Bessemer Gold Medal

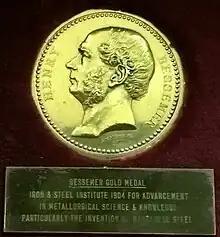
Bessemer Gold Medal awarded 1904 to Robert Hadfield

The Bessemer Gold Medal is awarded annually by the Institute of Materials, Minerals and Mining (IOM3) "for outstanding services to the steel industry, to the inventor or designer of any significant innovation in the process employed in the manufacture of steel, or for innovation in the use of steel in the manufacturing industry or the economy generally". The recipient is expected to prepare and deliver the Bessemer Lecture.